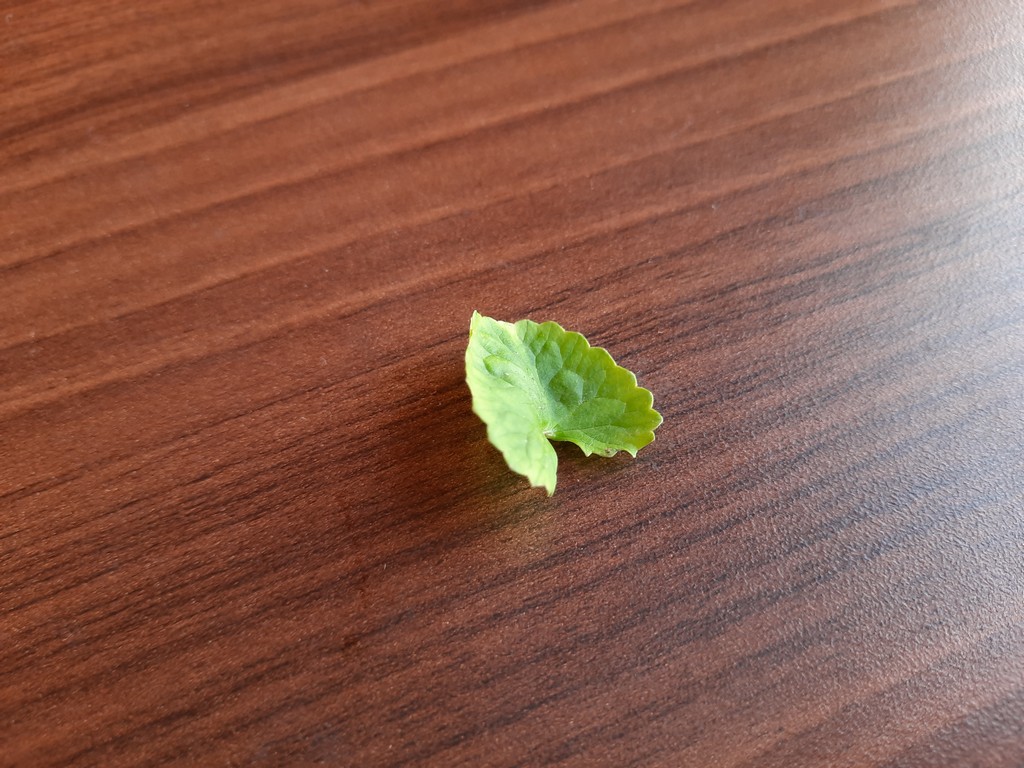
Label: Healthy